Pauliina Räsänen

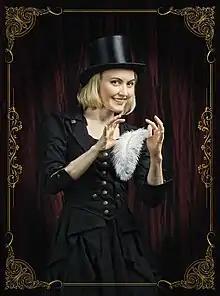

Tuuli Pauliina Räsänen is a circus performer and actress from Finland. Her career jump-started when she was invited to perform as the first Fennoscandian soloist with Cirque du Soleil. She was awarded a five-year grant from Finland's Central Commission of Arts to pursuit artistic work. She has succeeded in establishing her career in the international market and at the moment performs with Komische Oper Berlin.